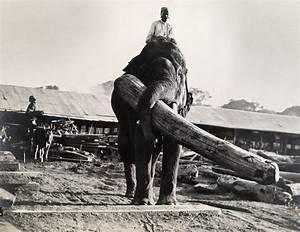
elephant